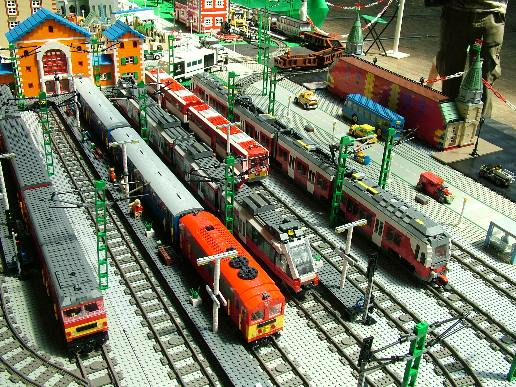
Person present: No